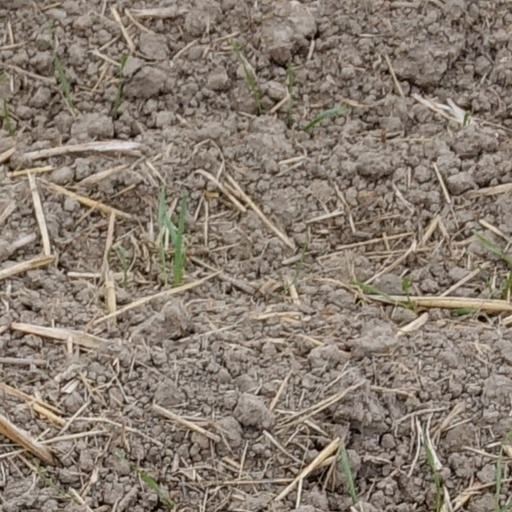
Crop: wheat